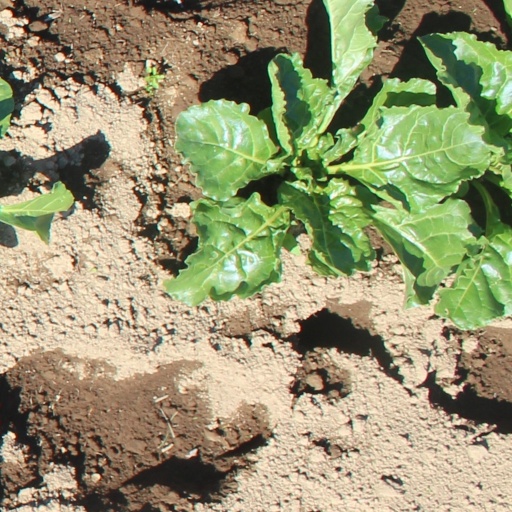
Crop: sugar beet